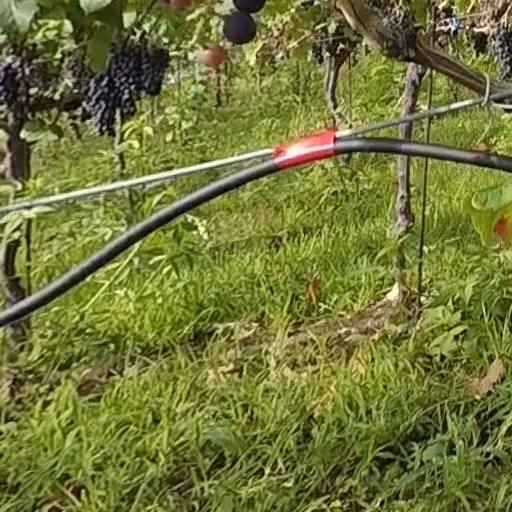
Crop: grape